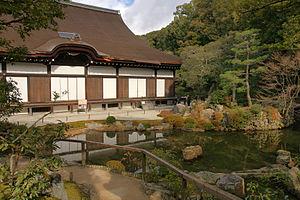
Le Chion-in dans l'arrondissement de Higashiyama-ku à Kyoto, au Japon, est le siège du Jōdo-shū fondé par Hōnen, qui a proclamé que les êtres renaissent dans le Paradis de l'Ouest du bouddha Amida par la récitation du nianfo, le nom d'Amida Bouddha.